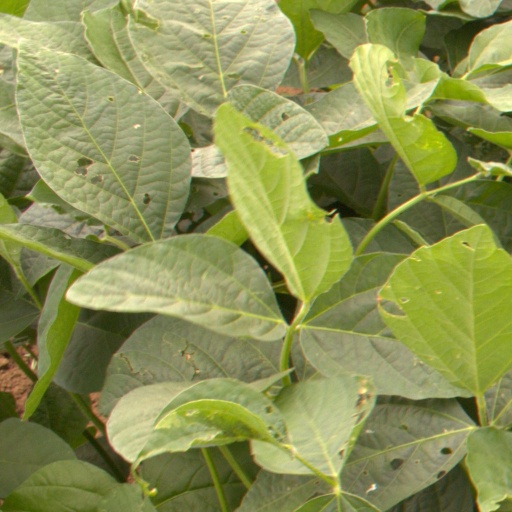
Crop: soybean